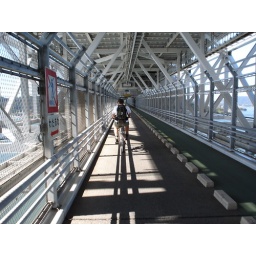
Onomichi to imabari---Action shot while riding on bike path underneath suspension bridge